Eli Telhaug

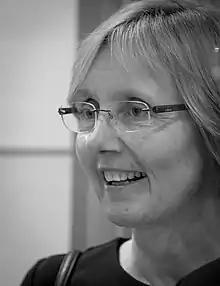
Telhaug in 2017

She held administrative positions in the Ministry of Finance from 1996 to 2007. She was appointed assistant secretary in the Ministry of Education and Research from 2007 to 2012, further permanent secretary in the Ministry of Children, Equality and Social Inclusion from 2012 to 2016, and from 2016 she was permanent secretary in the Ministry of Labour.